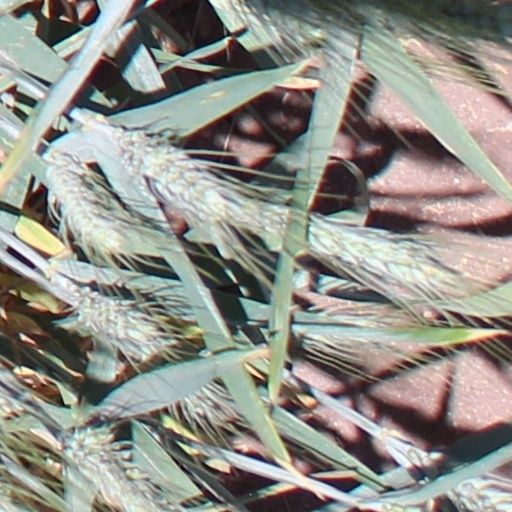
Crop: wheat